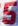
Number: 5